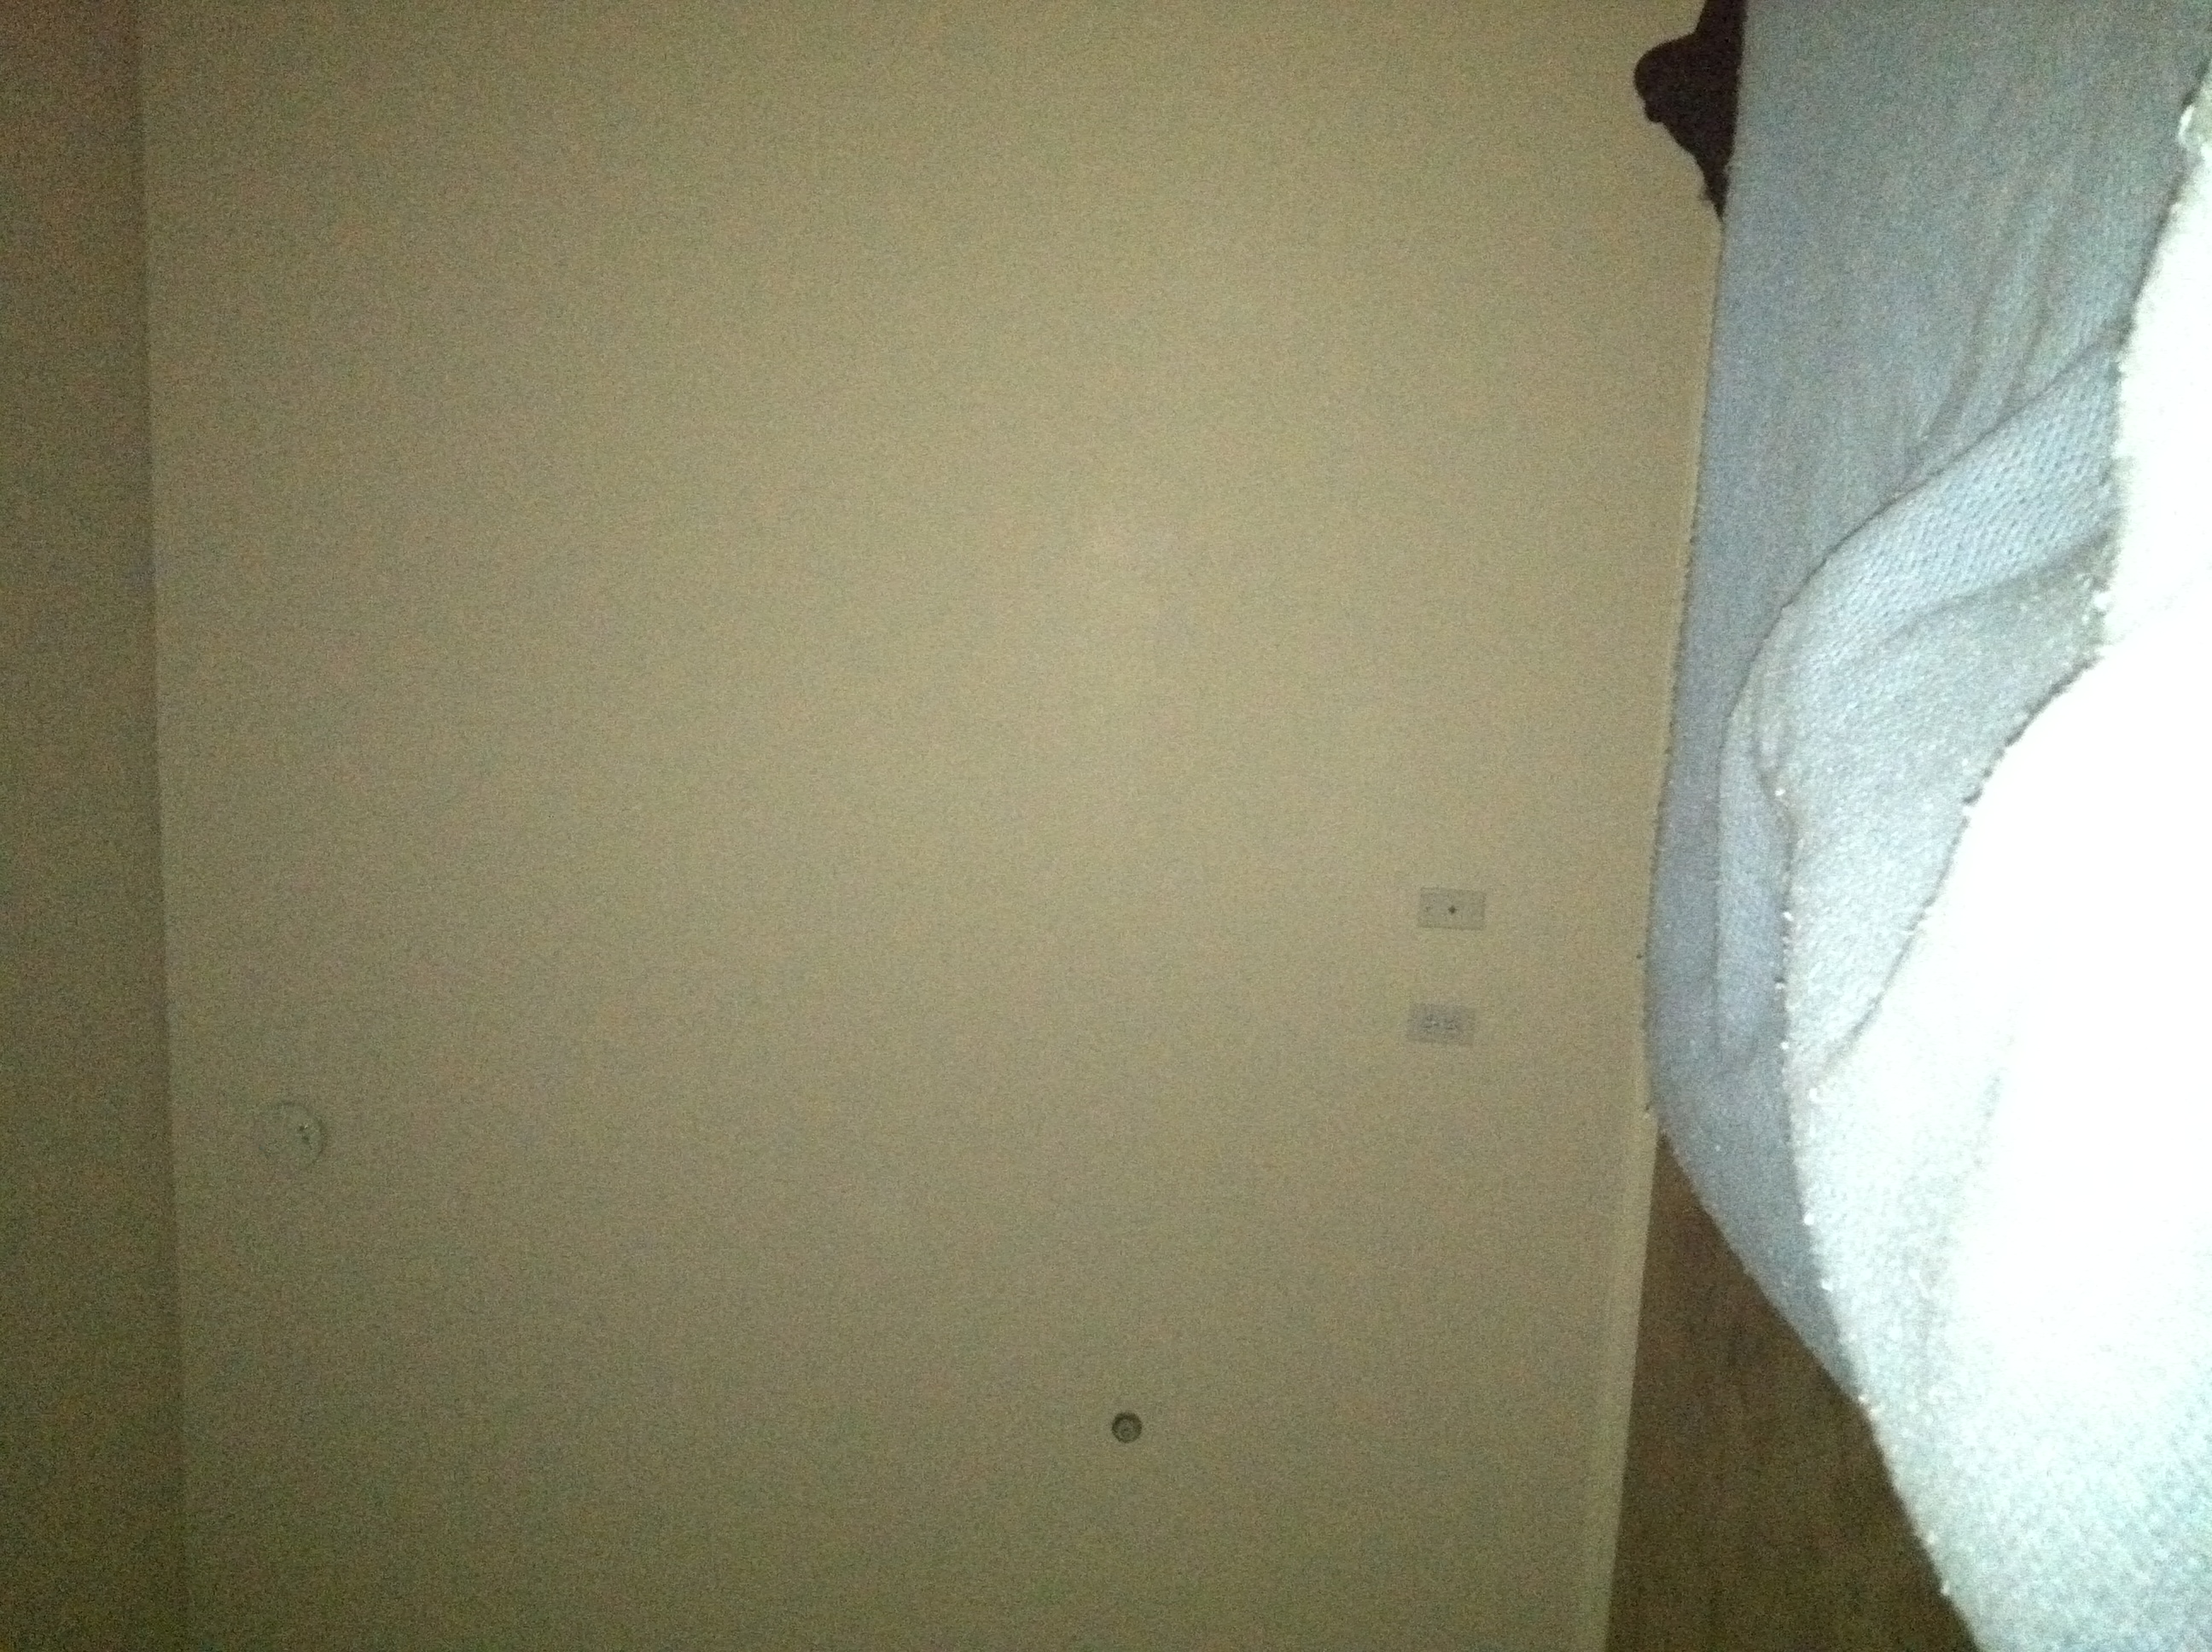Question: can you tell me if my lights are on in here?
Answer: yes